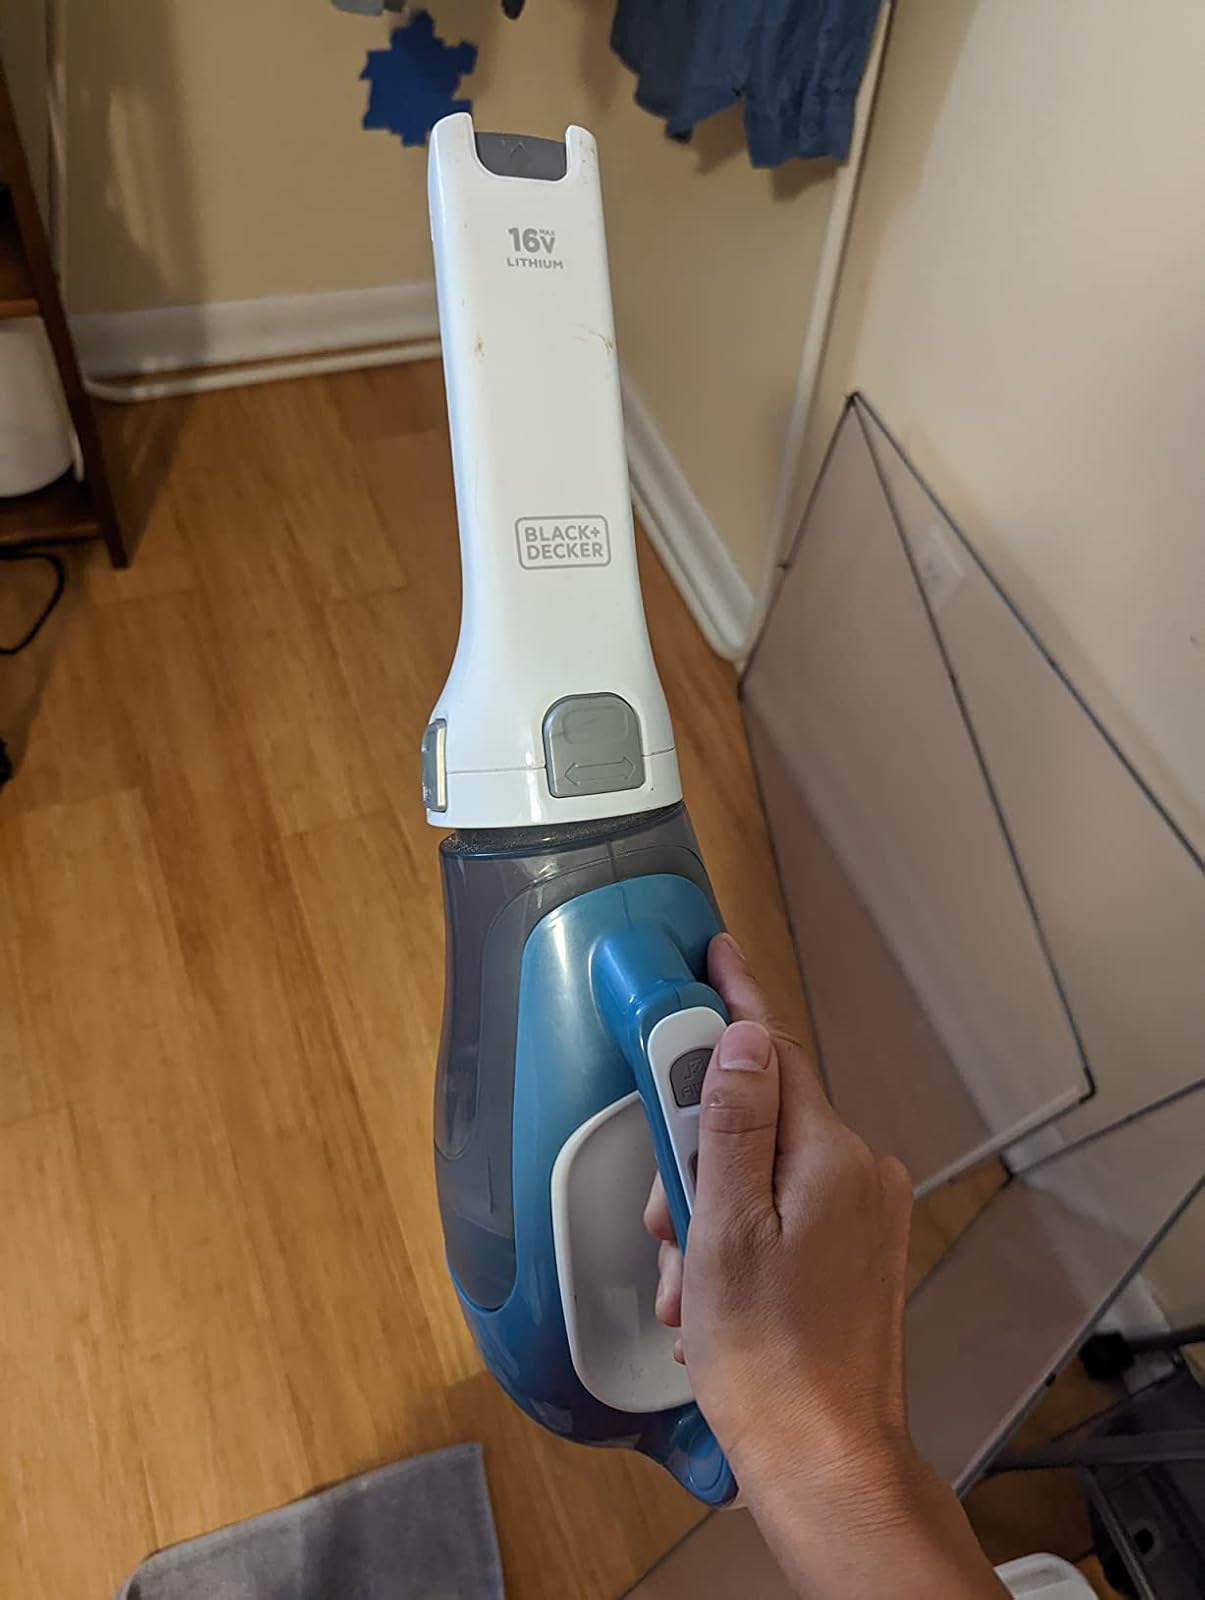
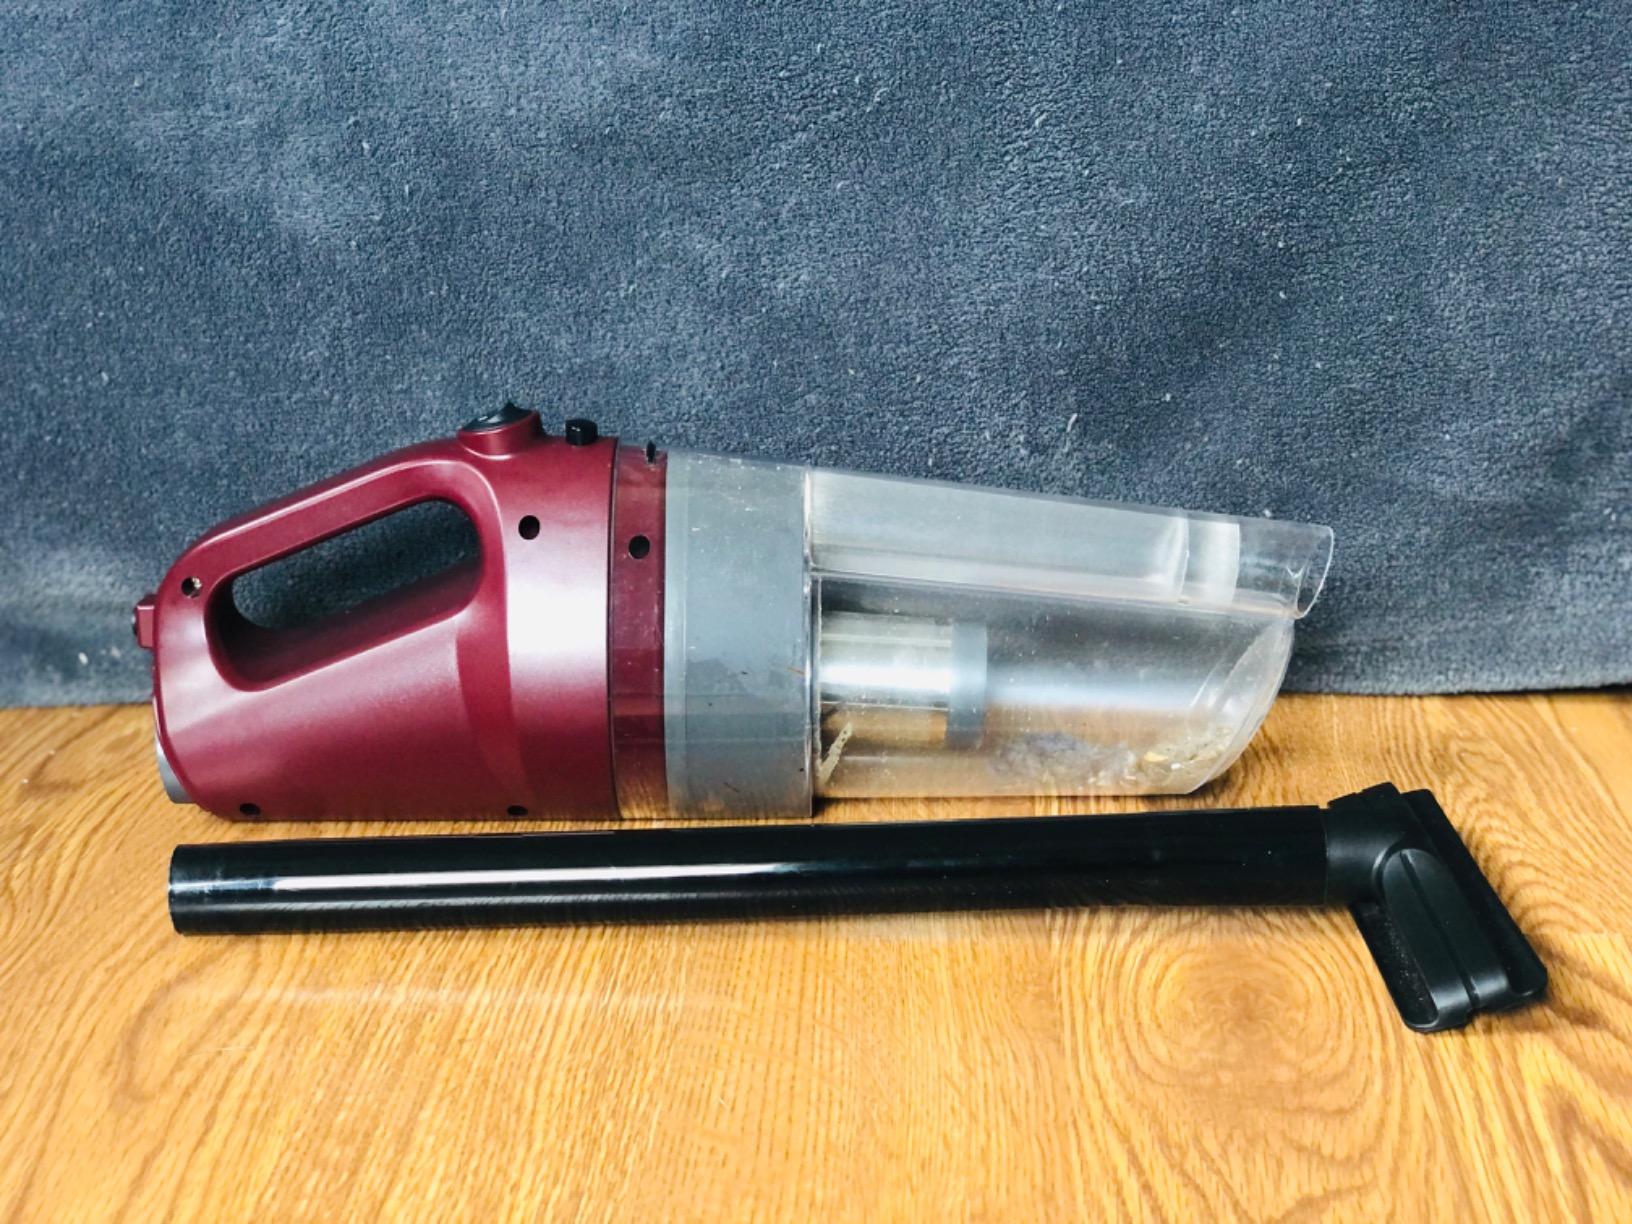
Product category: items_vacuum
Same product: no